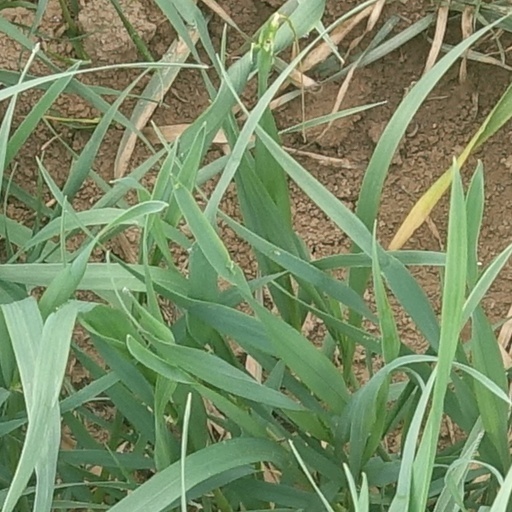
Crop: wheat